Fujairah International Marine Club

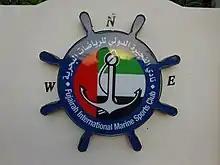
Fujairah International Marine Sports Club logo

The Fujairah International Marine Club (FIMC, now rebranded as the Marine Sports Club) is a club dedicated to recreational boating in Fujairah City, Emirate of Fujairah, United Arab Emirates.